Betelgeuse

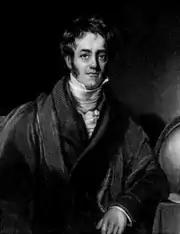
Sir John Herschel in 1846

The variation in Betelgeuse's brightness was described in 1836 by Sir John Herschel in "Outlines of Astronomy". From 1836 to 1840, he noticed significant changes in magnitude when Betelgeuse outshone Rigel in October 1837 and again in November 1839. A 10-year quiescent period followed; then in 1849, Herschel noted another short cycle of variability, which peaked in 1852. Later observers recorded unusually high maxima with an interval of years, but only small variations from 1957 to 1967. The records of the American Association of Variable Star Observers (AAVSO) show a maximum brightness of 0.2 in 1933 and 1942, and a minimum of 1.2, observed in 1927 and 1941. This variability in brightness may explain why Johann Bayer, with the publication of his "Uranometria" in 1603, designated the star "alpha", as it probably rivaled the usually brighter Rigel ("beta"). From Arctic latitudes, Betelgeuse's red colour and higher location in the sky than Rigel meant the Inuit regarded it as brighter, and one local name was "Ulluriajjuaq" ("large star").